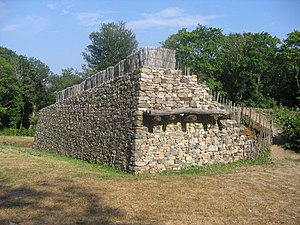
Bymur / Historie / Keltiske oppida i Mellemeuropa
Rekonstruktion af en keltisk forsvarsmur ved Bibracte i Frankrig.
En bymur er en befæstning for at beskytte en by eller anden tættere bosættelse imod en mulig angriber. I oldtiden og frem til tidlig moderne tid har de været benyttet til at omgive og forsvare bebyggelser af uens størrelse. Ud over deres forsvar, havde mange mure også en vigtig symbolsk betydning — de repræsenterede også status og uafhængighed for de samfund, som de omga.